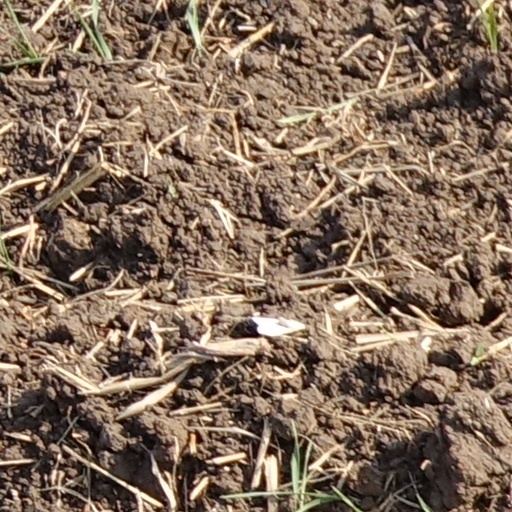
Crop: wheat